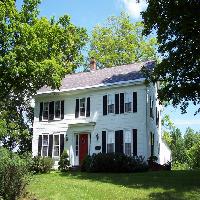
Weather: sun or clear